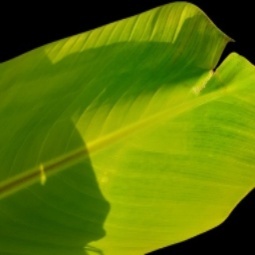
Label: Zinc